Flag semaphore

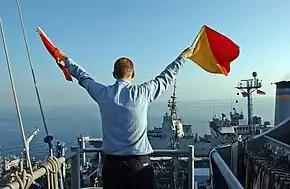
A US Navy crewman signals the letter 'U' using flag semaphore during an underway replenishment exercise (2005)

Flag semaphore (from the Ancient Greek 'sign' and - (-) '-bearer') is a semaphore system conveying information at a distance by means of visual signals with hand-held flags, rods, disks, paddles, or occasionally bare or gloved hands. Information is encoded by the position of the flags; it is read when the flag is in a fixed position. Semaphores were adopted and widely used (with hand-held flags replacing the mechanical arms of shutter semaphores) in the maritime world in the 19th century. It is still used during underway replenishment at sea and is acceptable for emergency communication in daylight or using lighted wands instead of flags, at night.